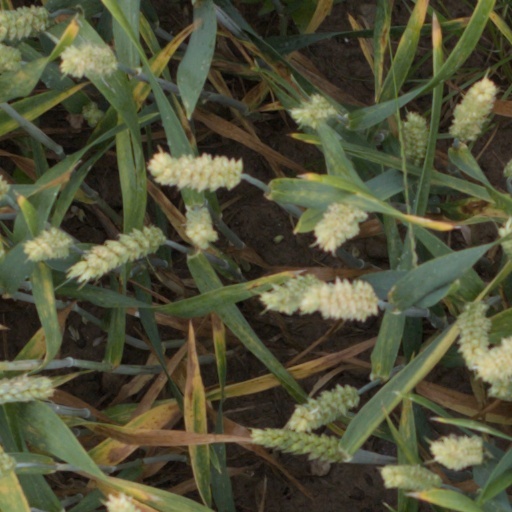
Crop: wheat